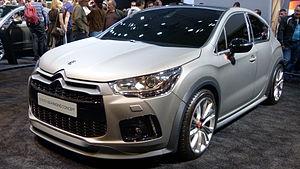
Citroën DS4 Racing au Mondial de l'Automobile de Paris 2012
La DS 4 est une berline premium 5 portes compacte du constructeur automobile français DS Automobiles présentée sous la marque Citroën en 2010 avant de perdre toute référence à la marque aux chevrons en 2015.
DS Automobiles est une marque automobile du segment premium du groupe français PSA. À l'origine, la Ligne DS était une famille haut de gamme de la marque Citroën de 2009 à 2014, puis elle est devenue une marque à part entière après cinq années d'existence en juin 2014. La première présentation officielle de la marque DS Automobiles a lieu le 3 mars 2015 au salon de Genève. Son nom fait référence à la Citroën DS, un ancien modèle haut de gamme de Citroën commercialisé entre 1955 et 1975.